Ted Smout Memorial Bridge

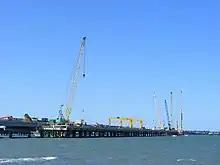
Construction of bridge in November 2008

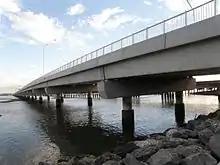
View of new bridge from Clontarf shore

The Houghton Highway bridge was originally built to duplicate the Hornibrook Bridge. However, the refurbishment of the original bridge proved to be uneconomic, and the Houghton bridge was converted to 3 lanes with peak flow lane control. When this reached capacity, another 3 lane bridge was proposed to be built between the Hornibrook and Houghton bridges, at the same height as the latter.